Mercy (1995 film)

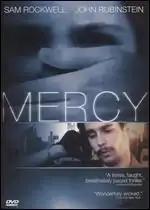

Mercy is a 1995 independent thriller starring John Rubinstein, Amber Kain and Sam Rockwell, and written and directed by Richard Shepard. It was filmed in the boroughs of Manhattan and Queens, New York City.